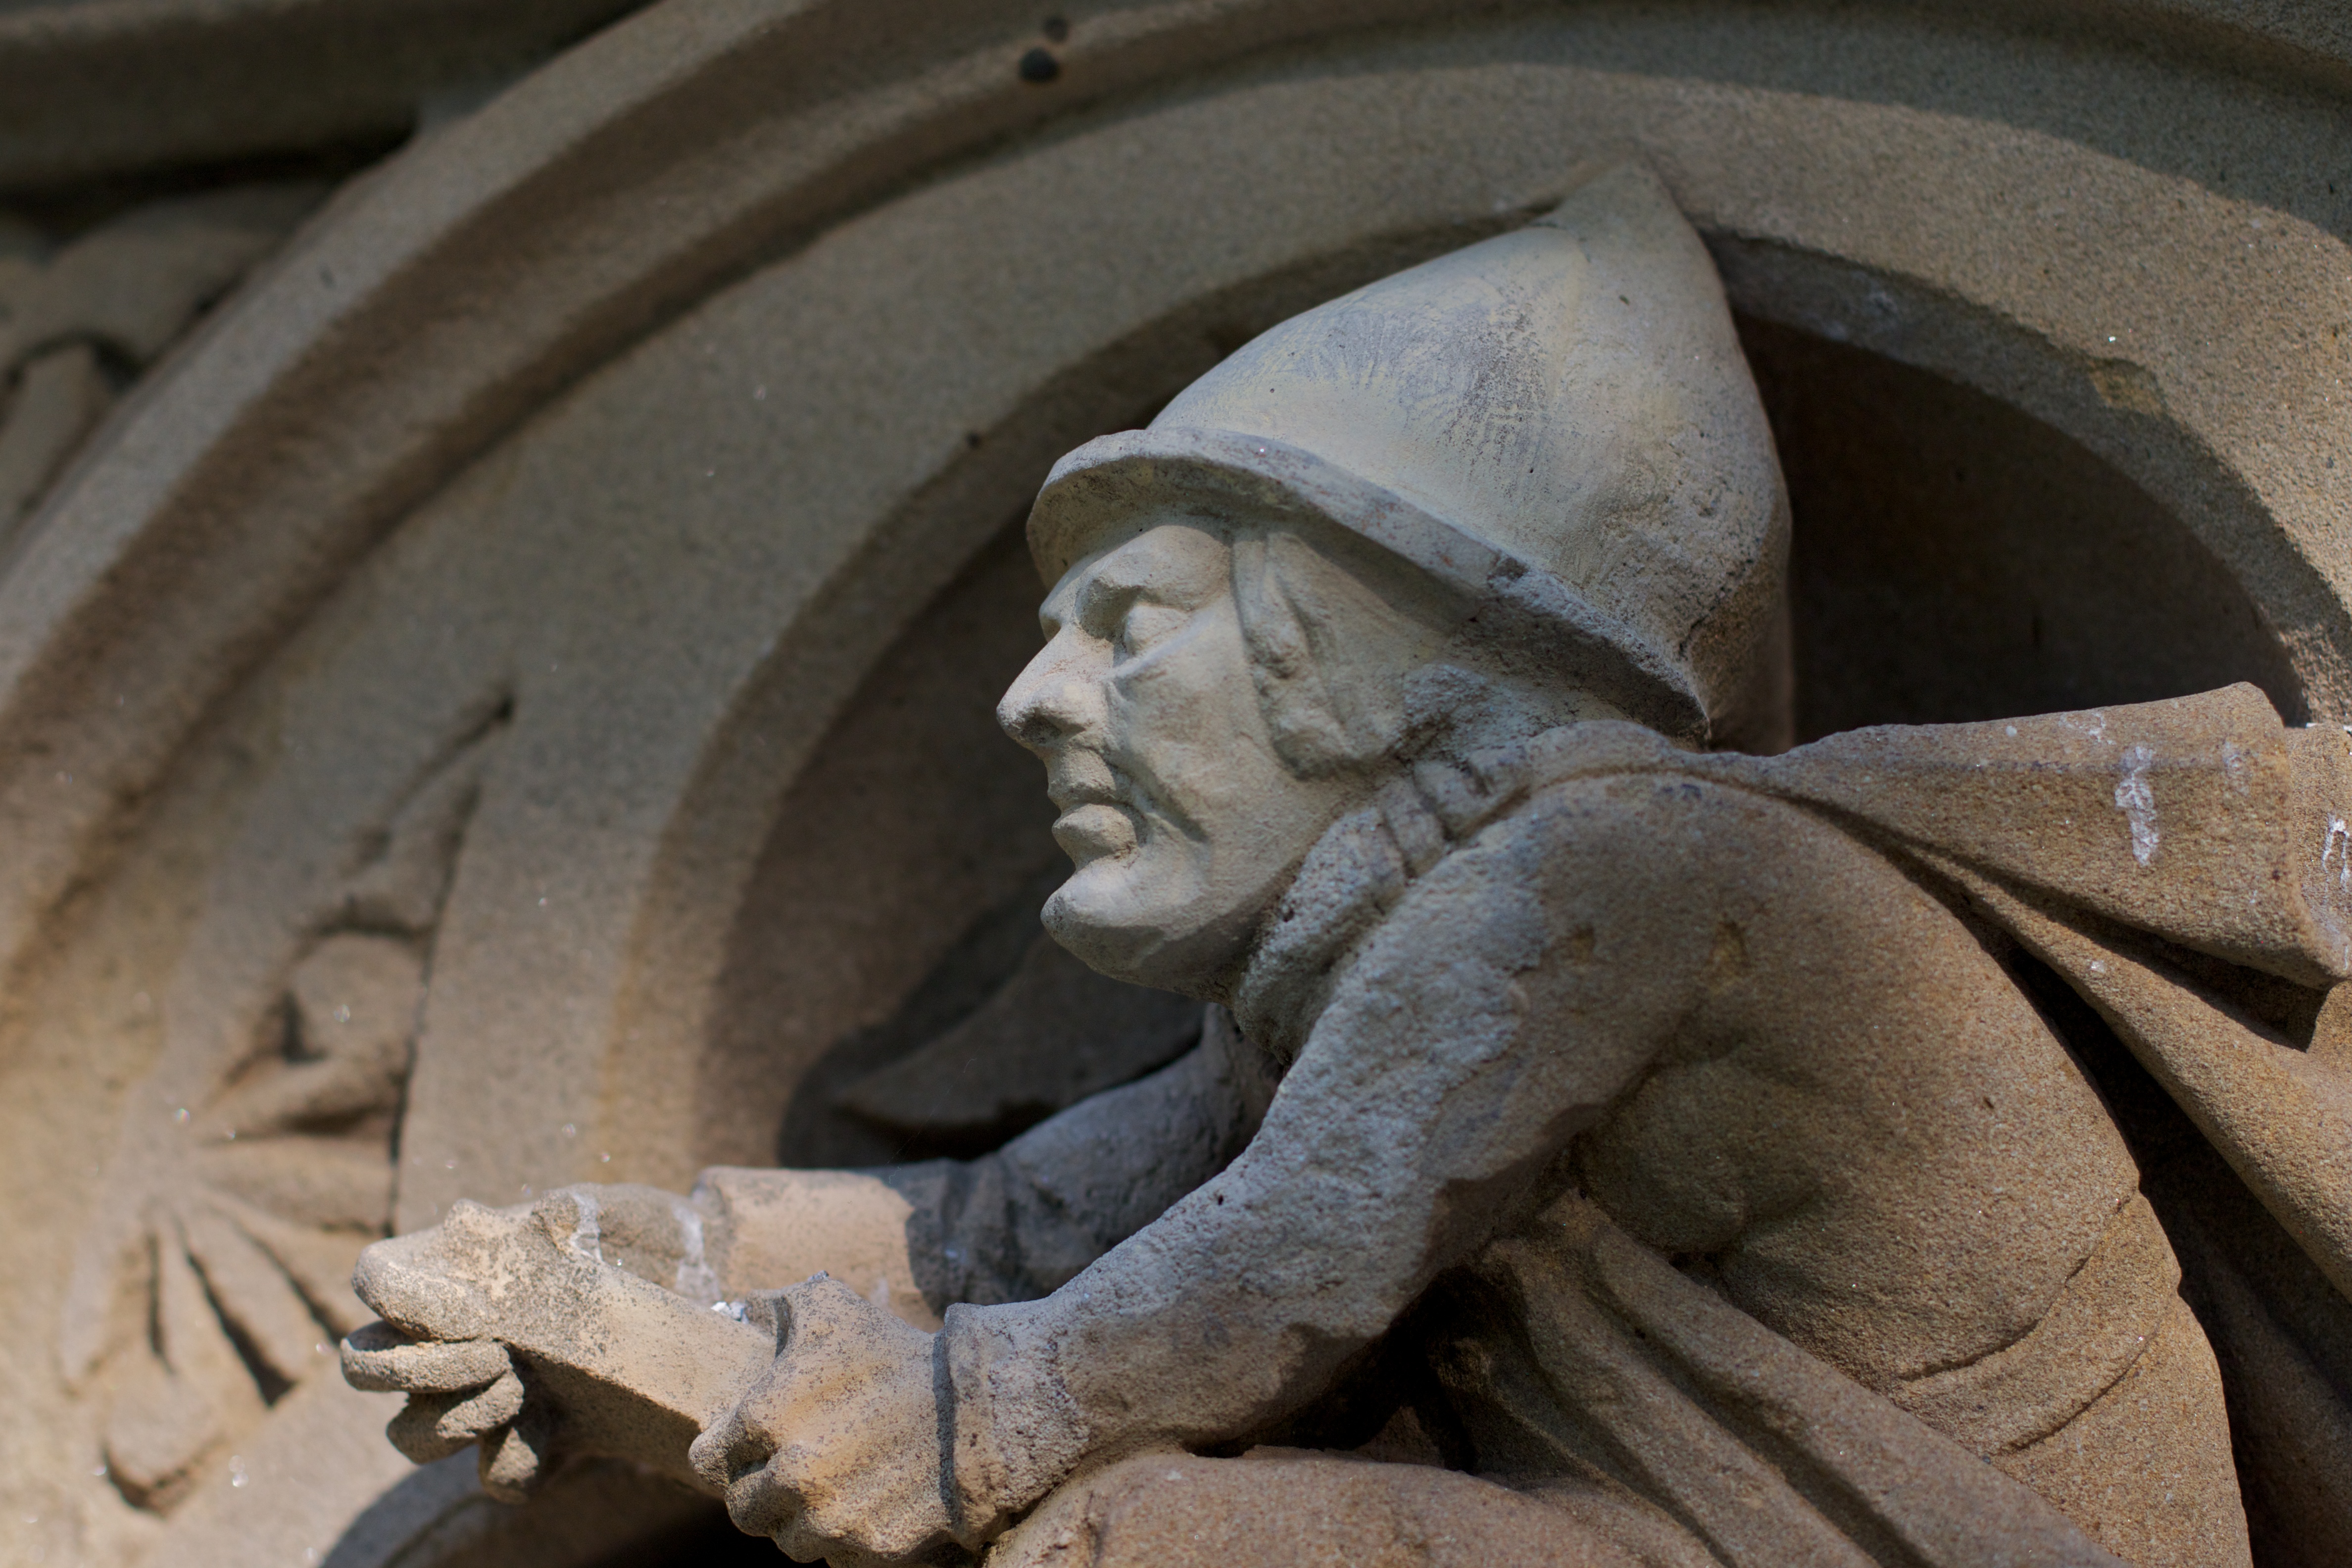
monument, statue, gargoyle, sculpture, art, temple, carving, relief, odyssey, stone carving, ancient history